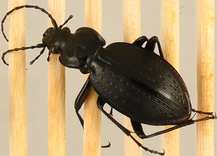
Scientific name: Carabus goryi
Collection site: Mountain Lake Biological Station NEON (MLBS), plot MLBS_005